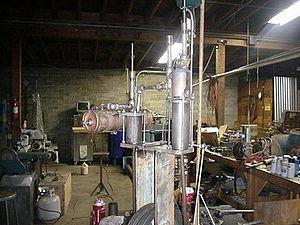
J'ai fabriqué ce moteur de cycle Brayton à partir de dessins historiques